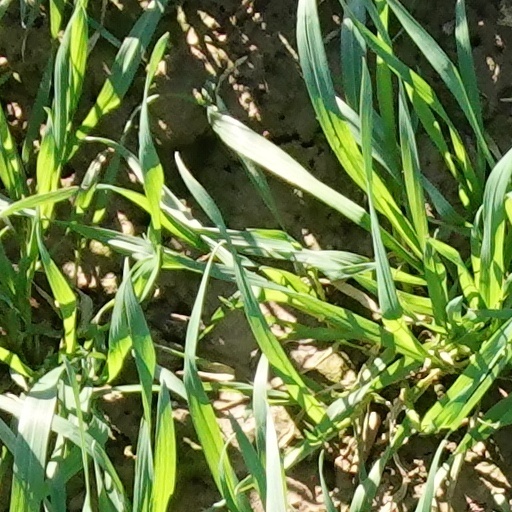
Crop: wheat